Bragg Guesthouse

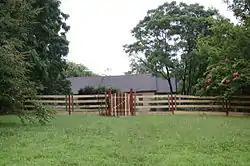

The Bragg Guesthouse is a historic house at 1615 Cumberland Street in Little Rock, Arkansas. It is a barn, built in 1869, that was converted about 1925 to serve as a guesthouse for the Bragg family, and represents a fine local example of Colonial Revival architecture. Its structure is post-and-beam timber (cypress) framing, and its exterior is vertical board siding. The interior walls were covered in beaded wood paneling when the conversion was done, but most have since been enclosed in wallboard. The floors are pine throughout.